Vis-en-Artois British Cemetery, Haucourt

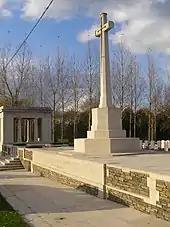
Cross of Sacrifice

The Vis-en-Artois British Cemetery, Haucourt is a Commonwealth War Graves Commission (CWGC) burial ground for the dead of World War I located between the communes of Vis-en-Artois and Haucourt in the département of Pas-de-Calais, France. It lies on the D939 east of Arras.